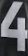
Number: 4